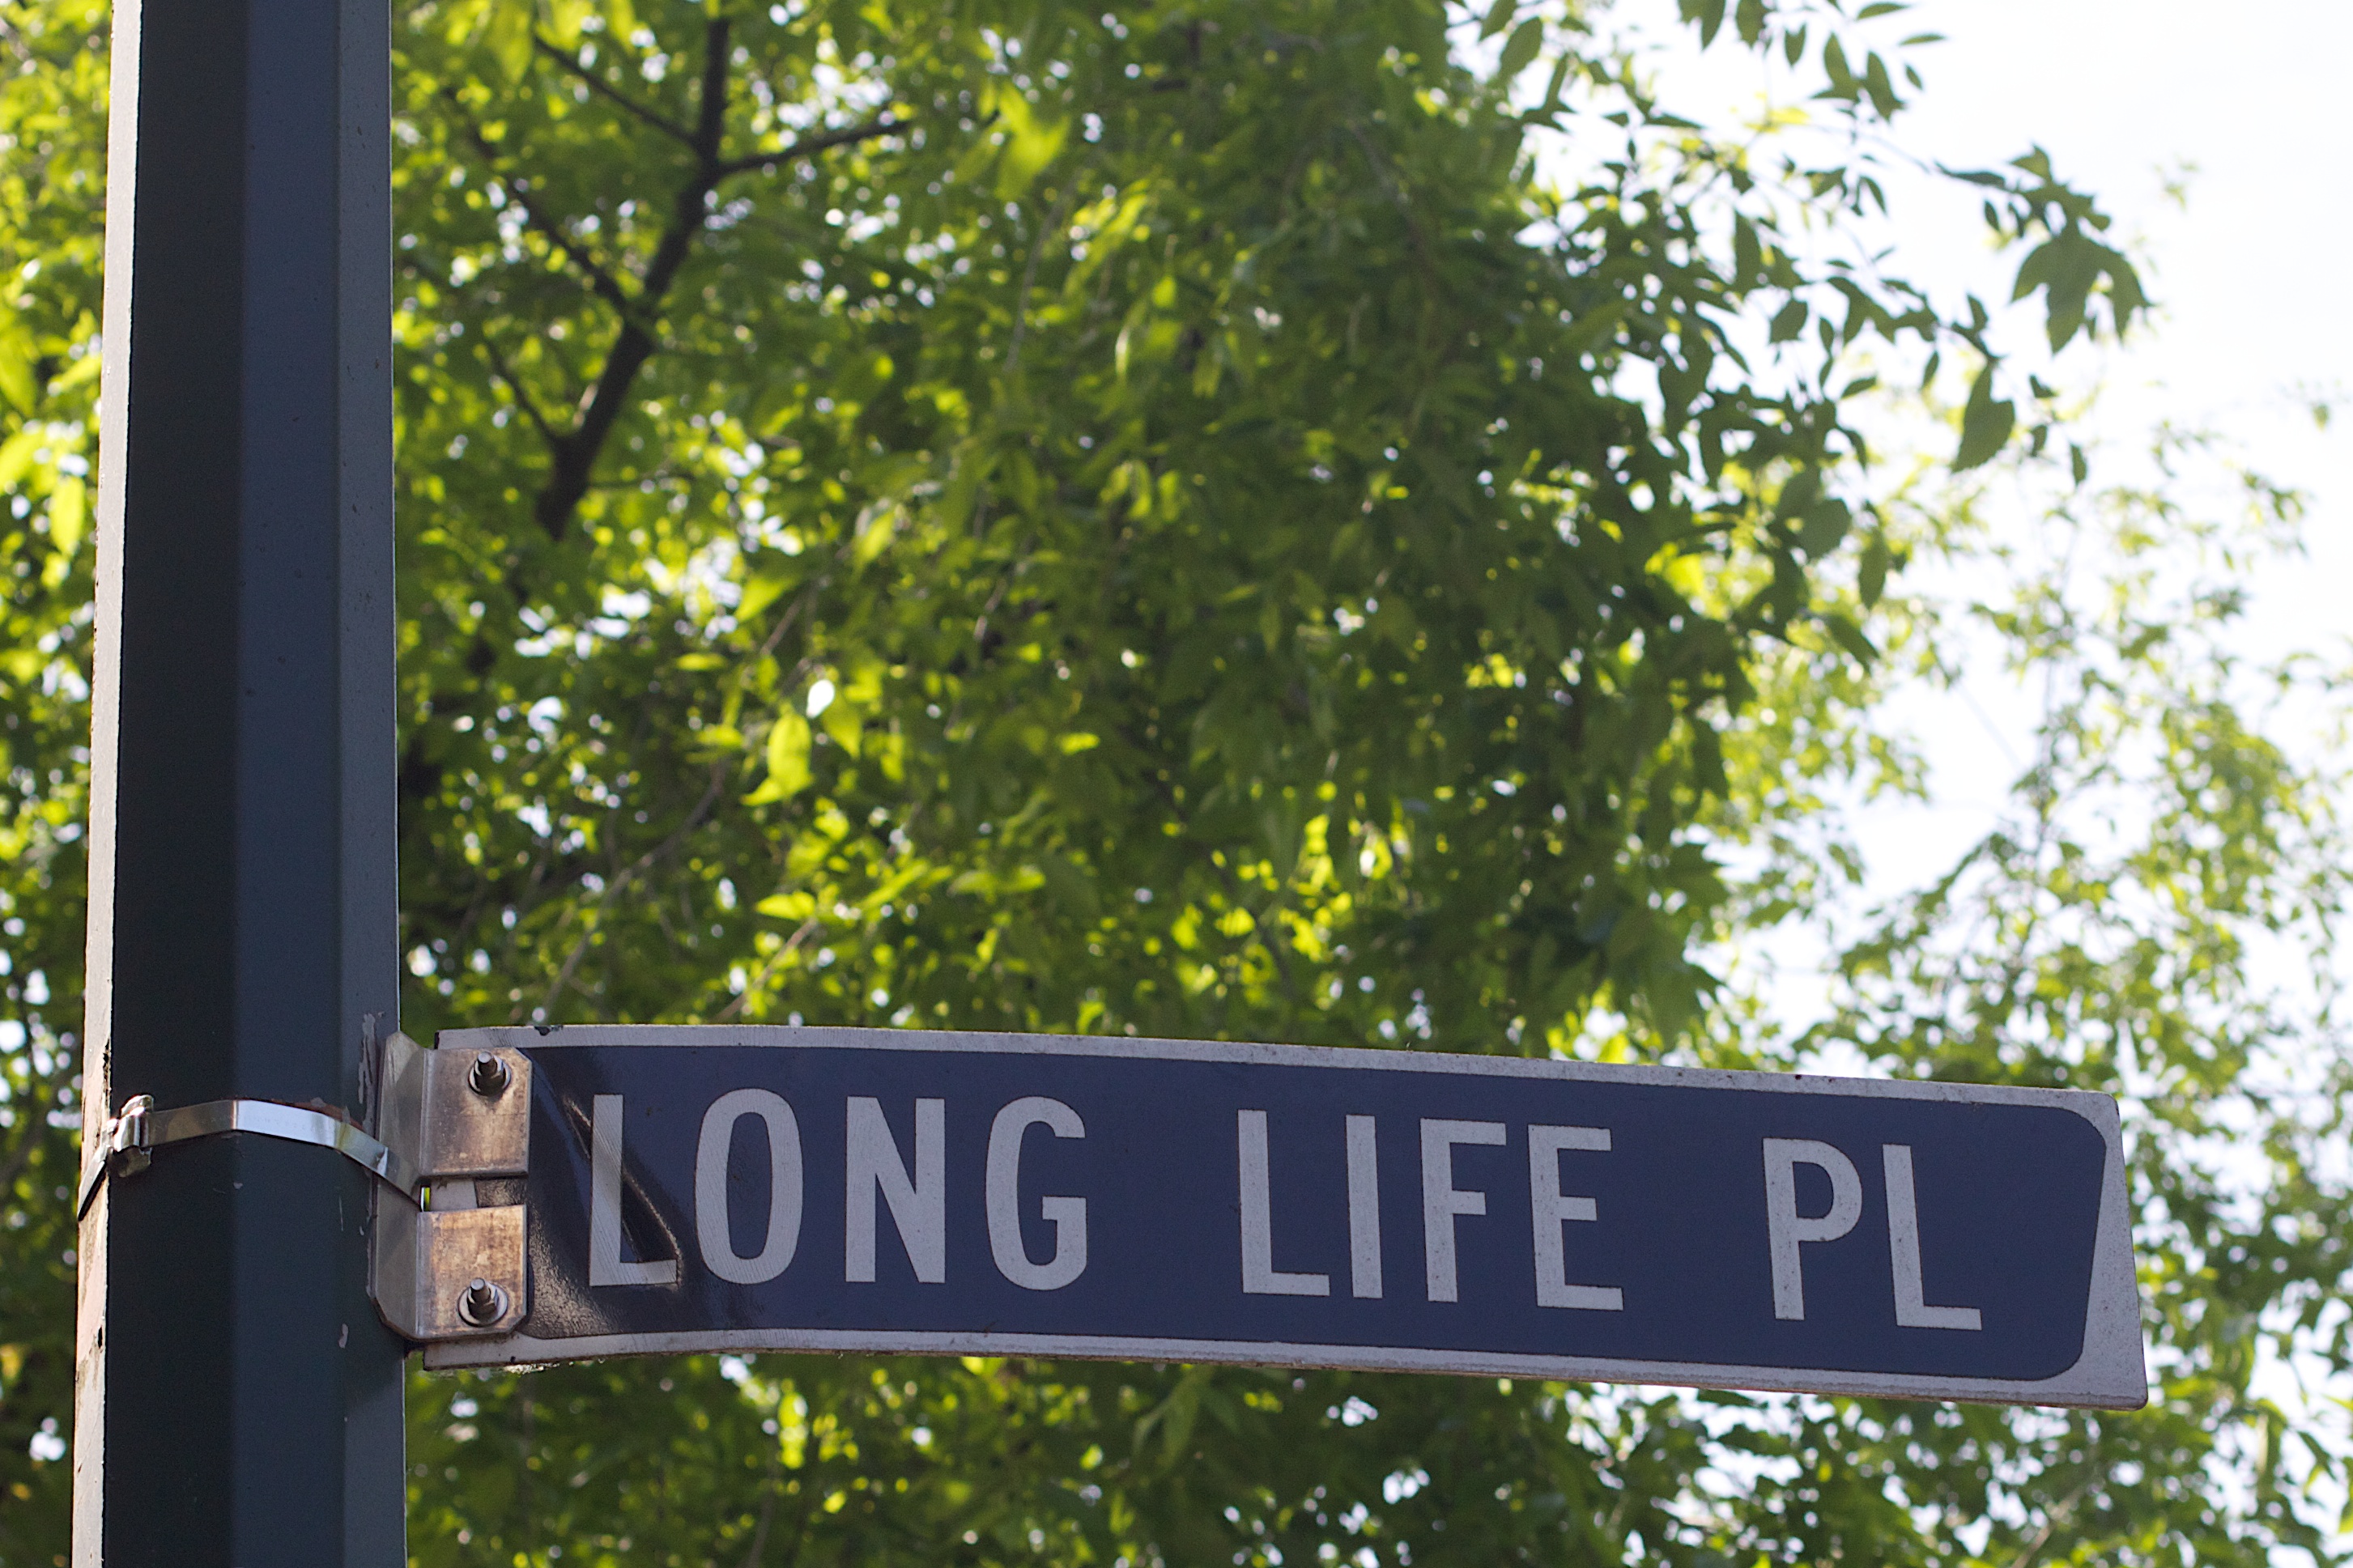
sign, street sign, signage